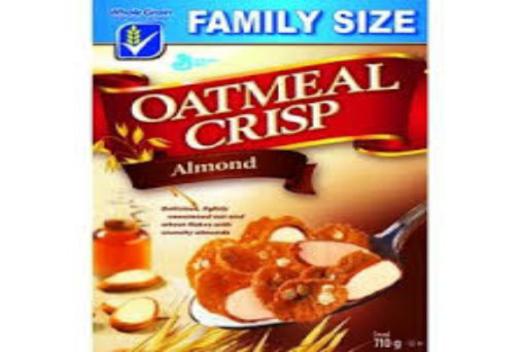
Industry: Food